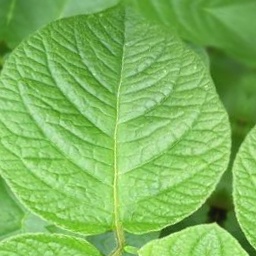
Etiqueta: Sana